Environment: real
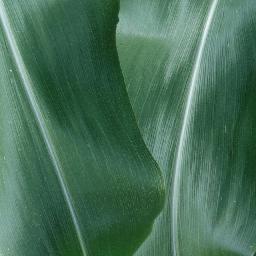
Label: healthy